Battle of the Inn

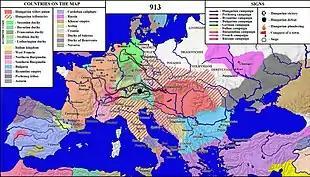
The Hungarian campaign in the East Frankish realms, Burgundy and West Francia from 913

Aventinus' narrative confirmed that Conrad was obliged to pay tribute to the Hungarians, as well as his predecessor Louis the Child, together with the Swabian, Frankish, Bavarian and Saxonian dukes, after the Battle of Rednitz in June 910. According to the chronicler, paying the regular tax was the "price of peace". After the western border was pacified, the Hungarians used the Eastern provinces of the Kingdom of Germany as puffer zone and transfer area to execute their long-range military campaigns to far West. Bavaria allowed Hungarians into their realm to continue their journey and the Bavarian–Hungarian relations were described as neutral during this time. Following the disastrous Battle of Pressburg (907), Arnulf strengthened his power through confiscation of church lands and the secularization of numerous monastery estates to raise funds to finance a re-organized defense, which earned him the nickname "the Bad" by medieval chroniclers. Despite "peace" which was guaranteed by regular tax payments, he was faced with constant raids from the Hungarians, when they entered the border or returned to the Pannonian Basin after a distant campaign. However the energetic and combative Arnulf already defeated a small Hungarian raiding contingent at Pocking near the Rott river on 11 August 909, after they withdrew from a campaign where they burnt the two churches of Freising. In 910, he also beat another minor Hungarian unit at Neuching, which returned from the victorious Battle of Lechfeld and other plundering attacks.